Castle of Mytilene

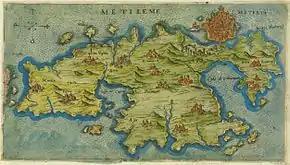
Map of Mytilene created in 1597 by the Venetian Giacomo (Jacomo) Franco

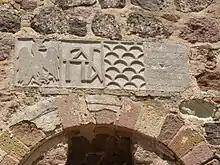
Relief at the Castle of Mytilene, showing the family cypher of the Palaiologoi (center left) and the Gattilusi coat of arms (center right)

The Mytilene castle fortress sits on a hill between the city’s northern and southern ports. From the writing of Homer, the island of Lesbos has been an organized city since 1054 BC. The early harbor of Mytilene was united during ancient times with a channel 700 meters long and 30 meters wide. The Greek word Εύριπος or Euripus is a commonly used term when referring to a strait. The strait allowed ancient 3 rower or more sail boats called Trireme. The boats that passed were 34 meters and had depth of 4 meters. The castle at this point was east of the island. Castle island was inhabited by people.